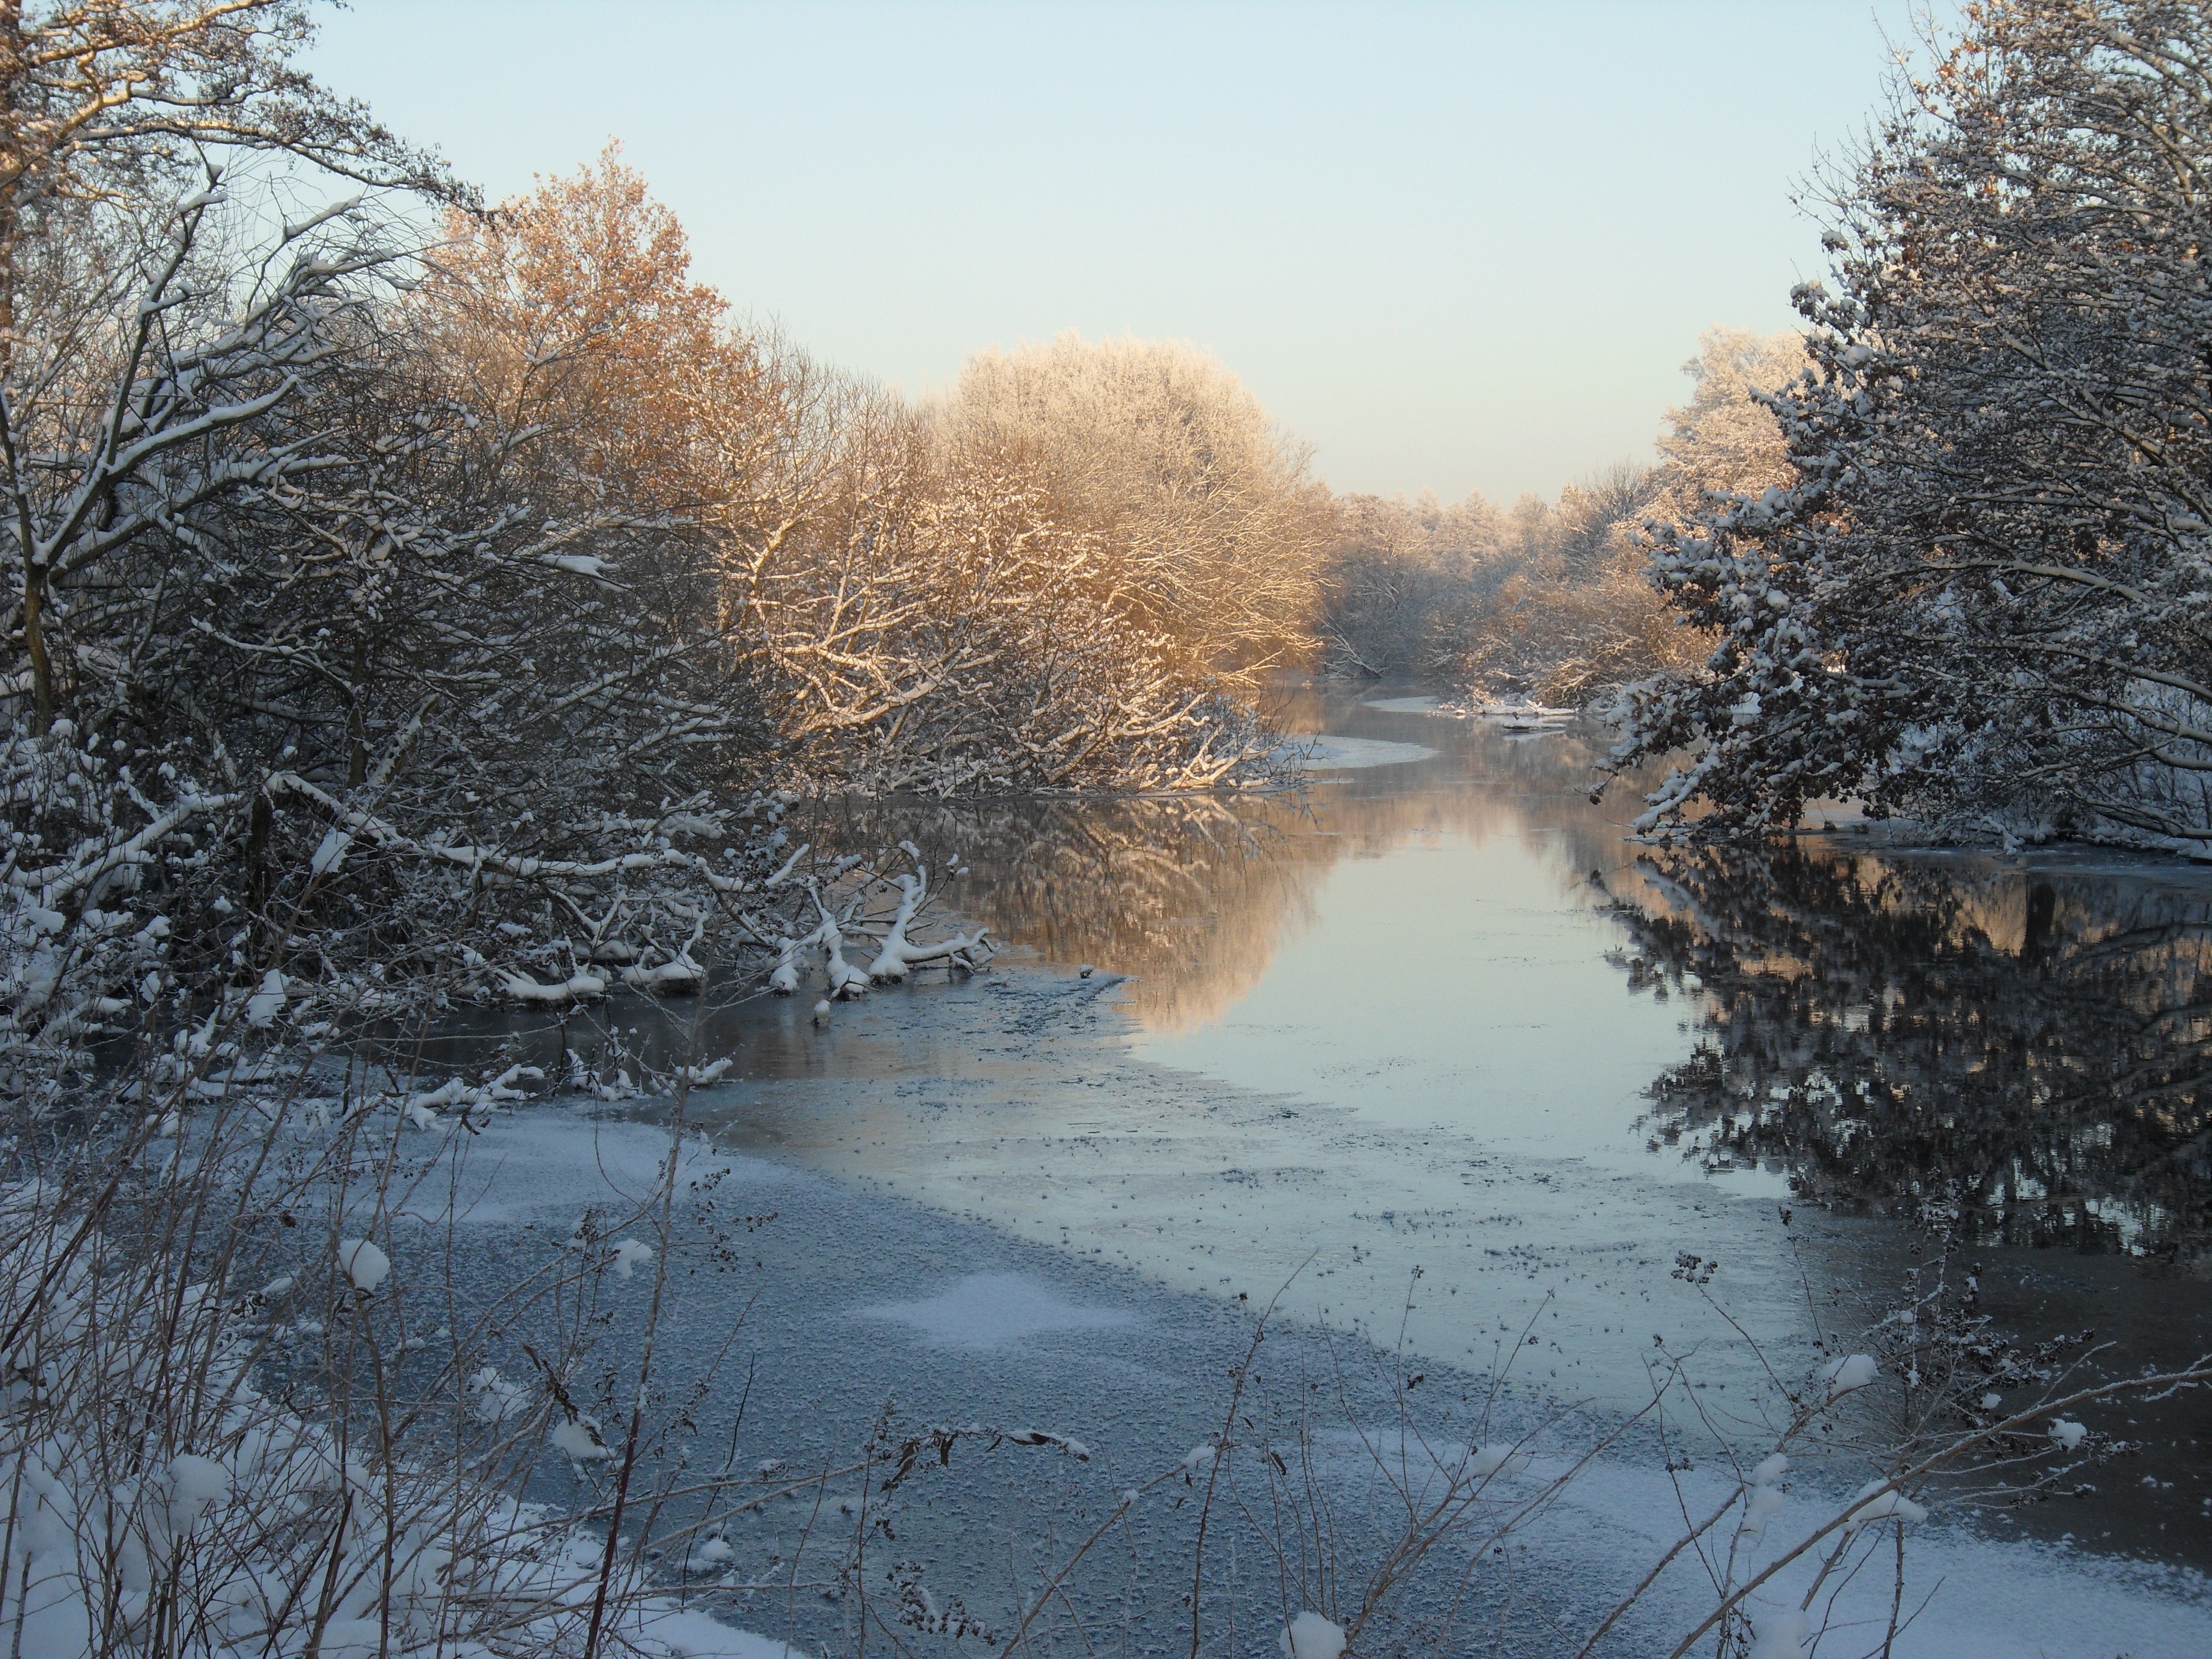
landscape, tree, water, nature, branch, snow, cold, winter, plant, mist, sunlight, morning, flower, frost, river, ice, reflection, autumn, weather, romantic, frozen, season, waterway, winter magic, freezing, winter evening, atmospheric phenomenon, woody plant